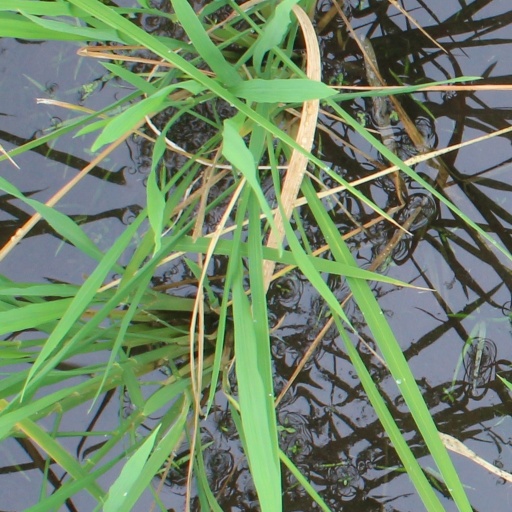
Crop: rice